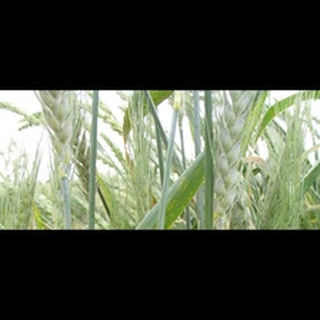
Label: wheat_brown_rust